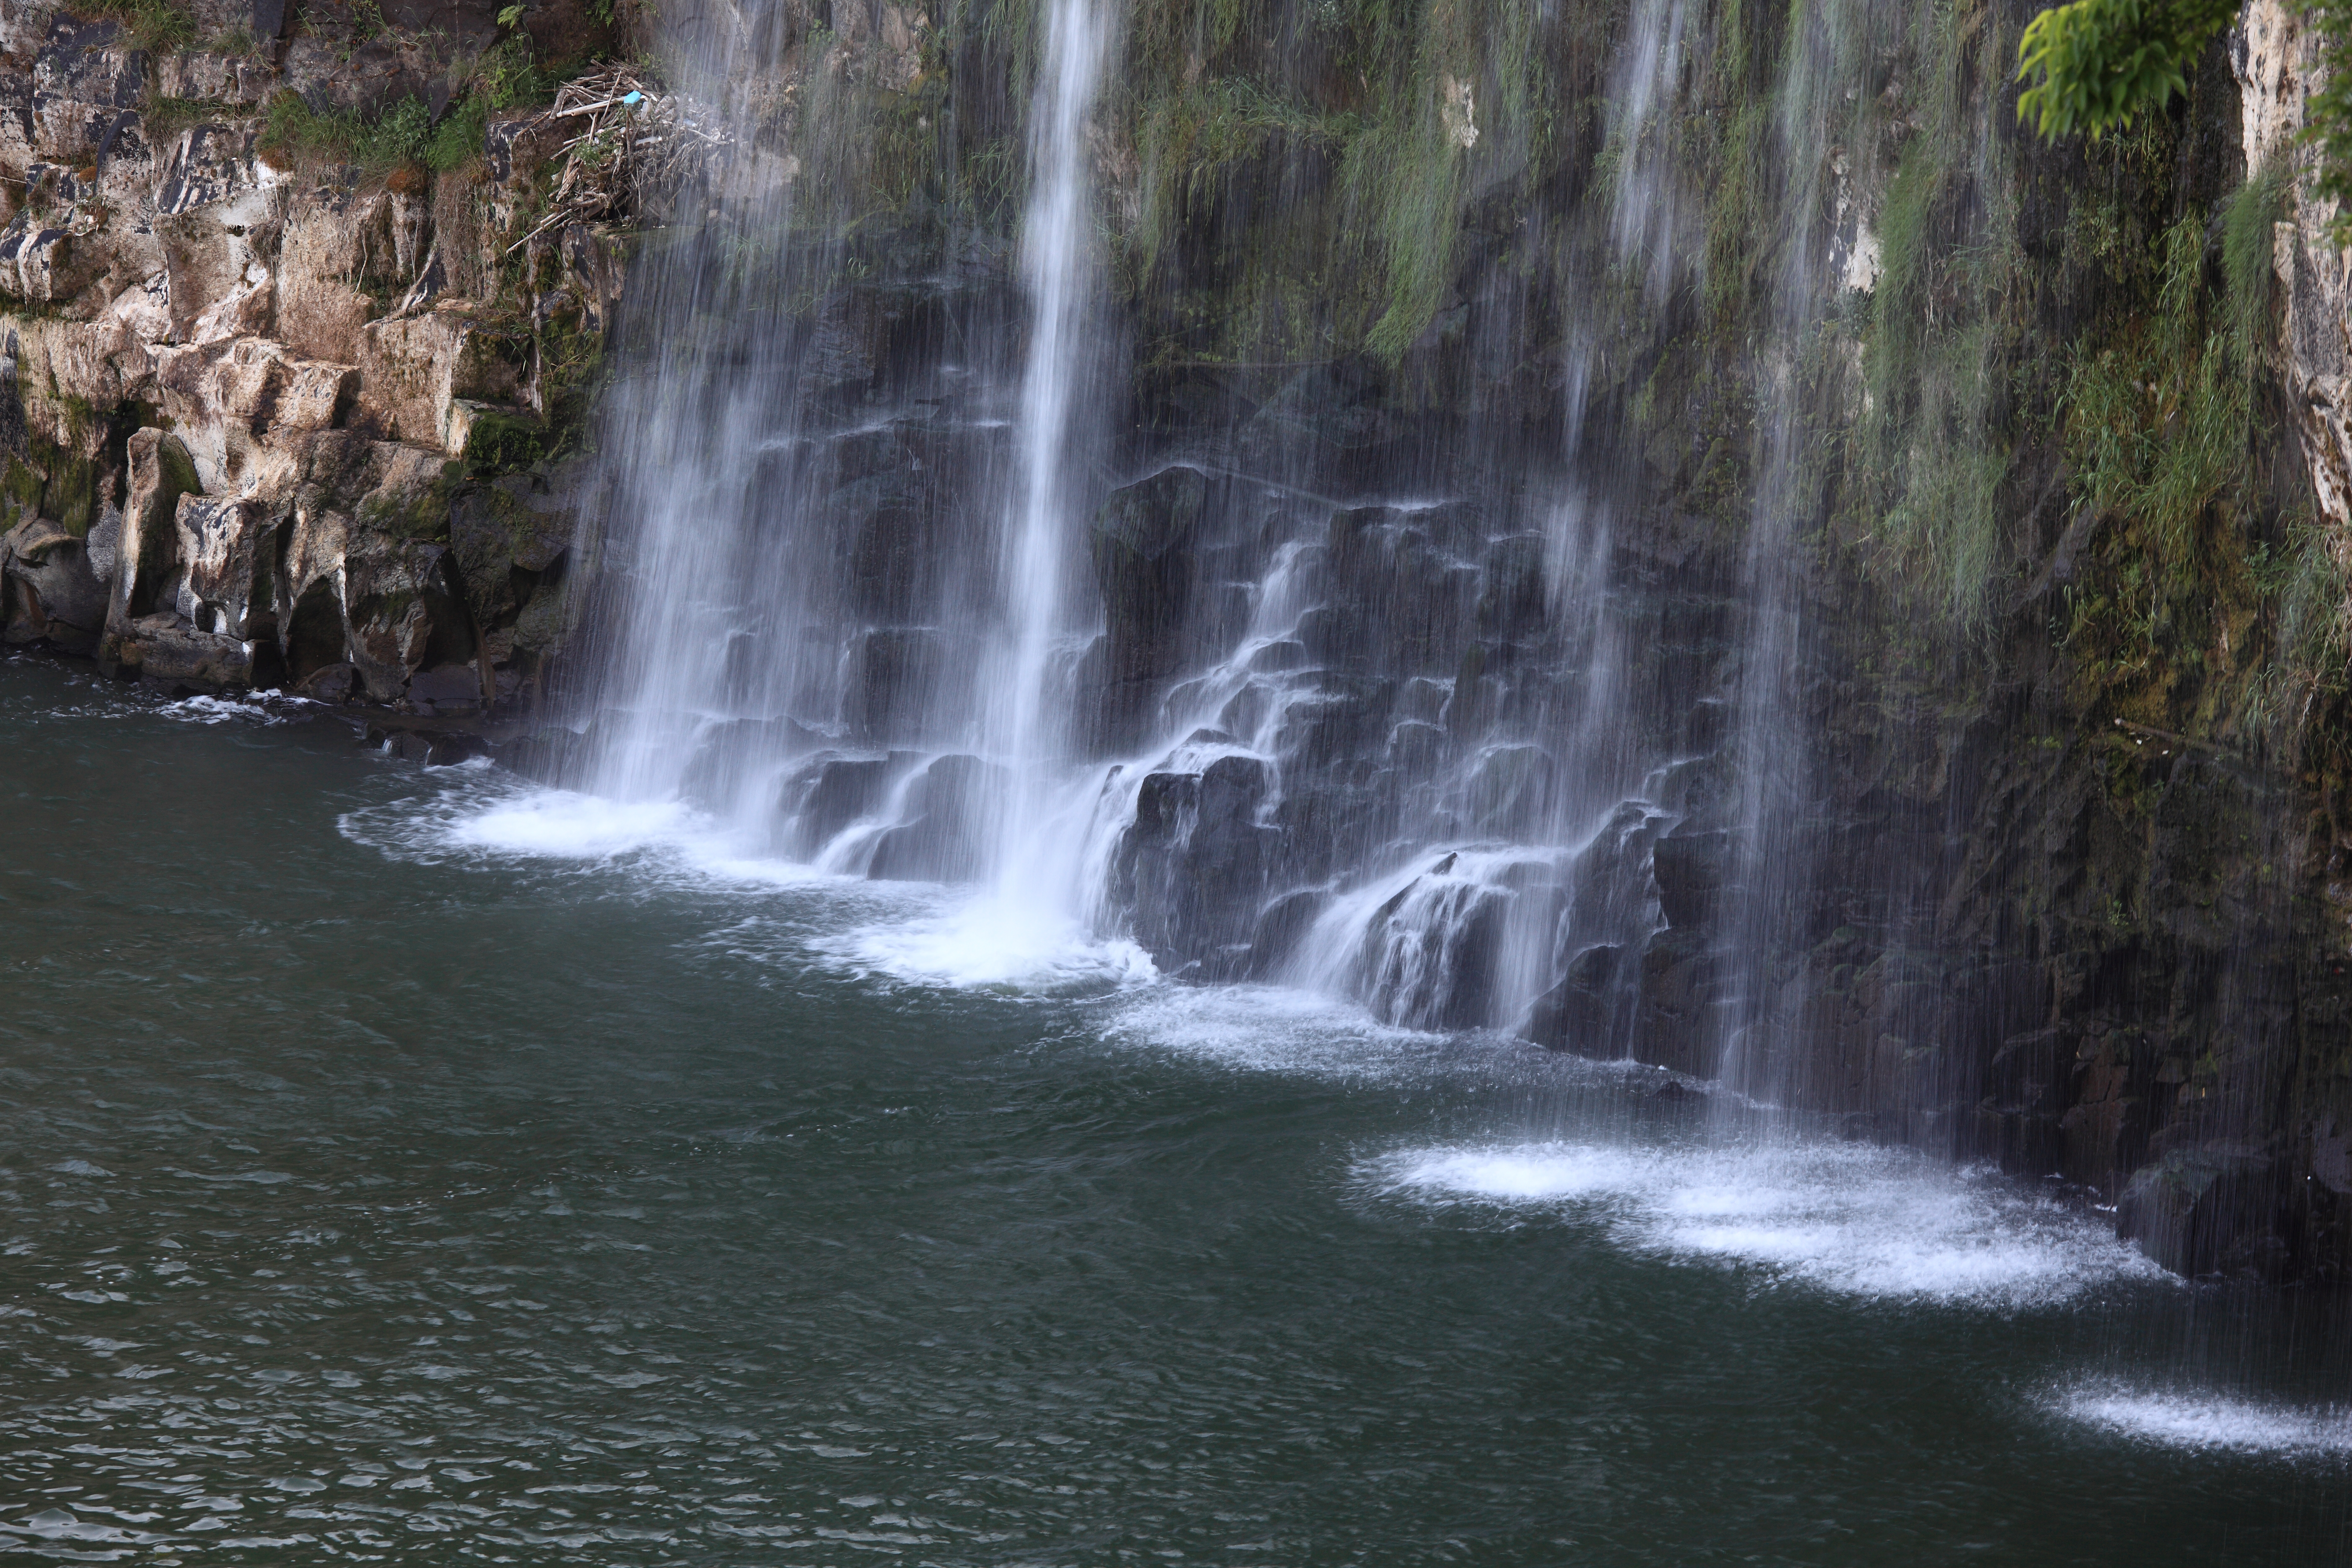
water, waterfall, stream, high, rapid, body of water, 5d, wasserfall, hires, markii, water feature, watercourse, hi, res, resolution